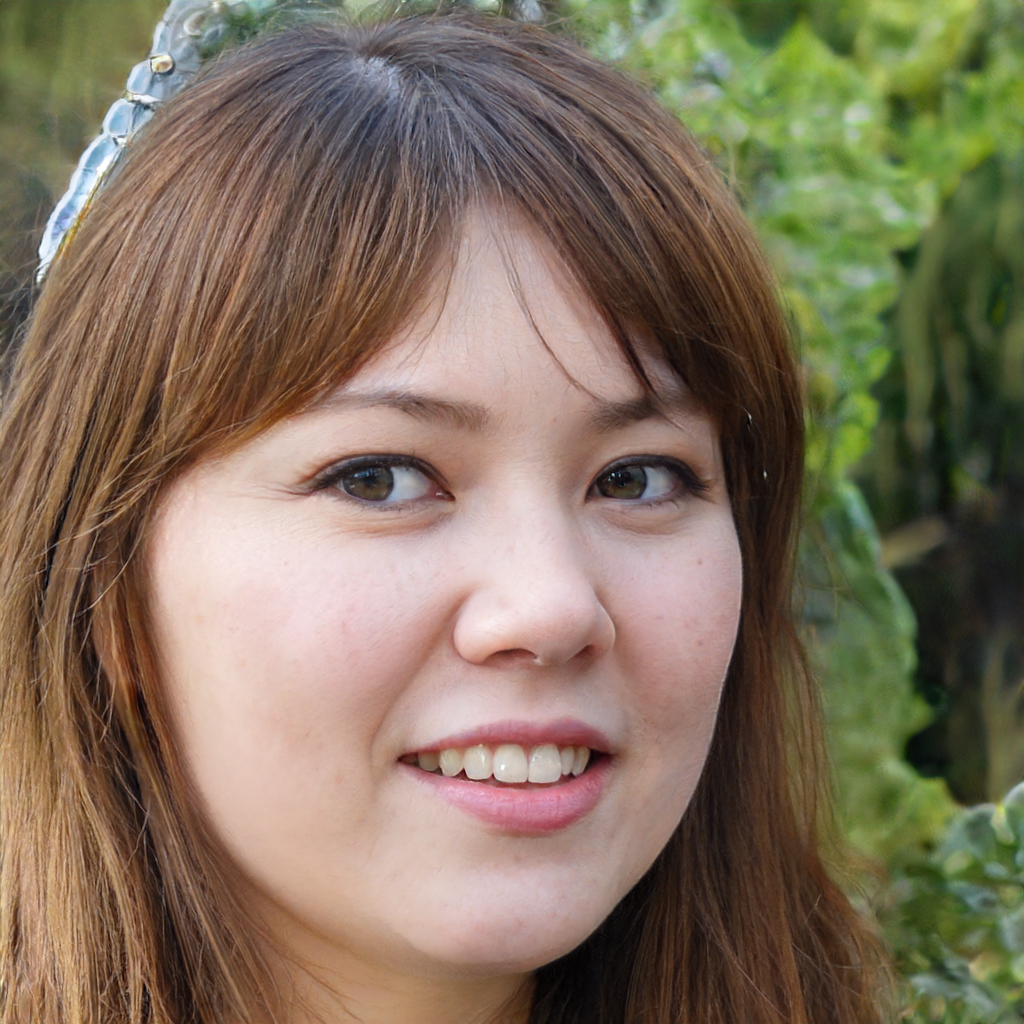
Gender: Female